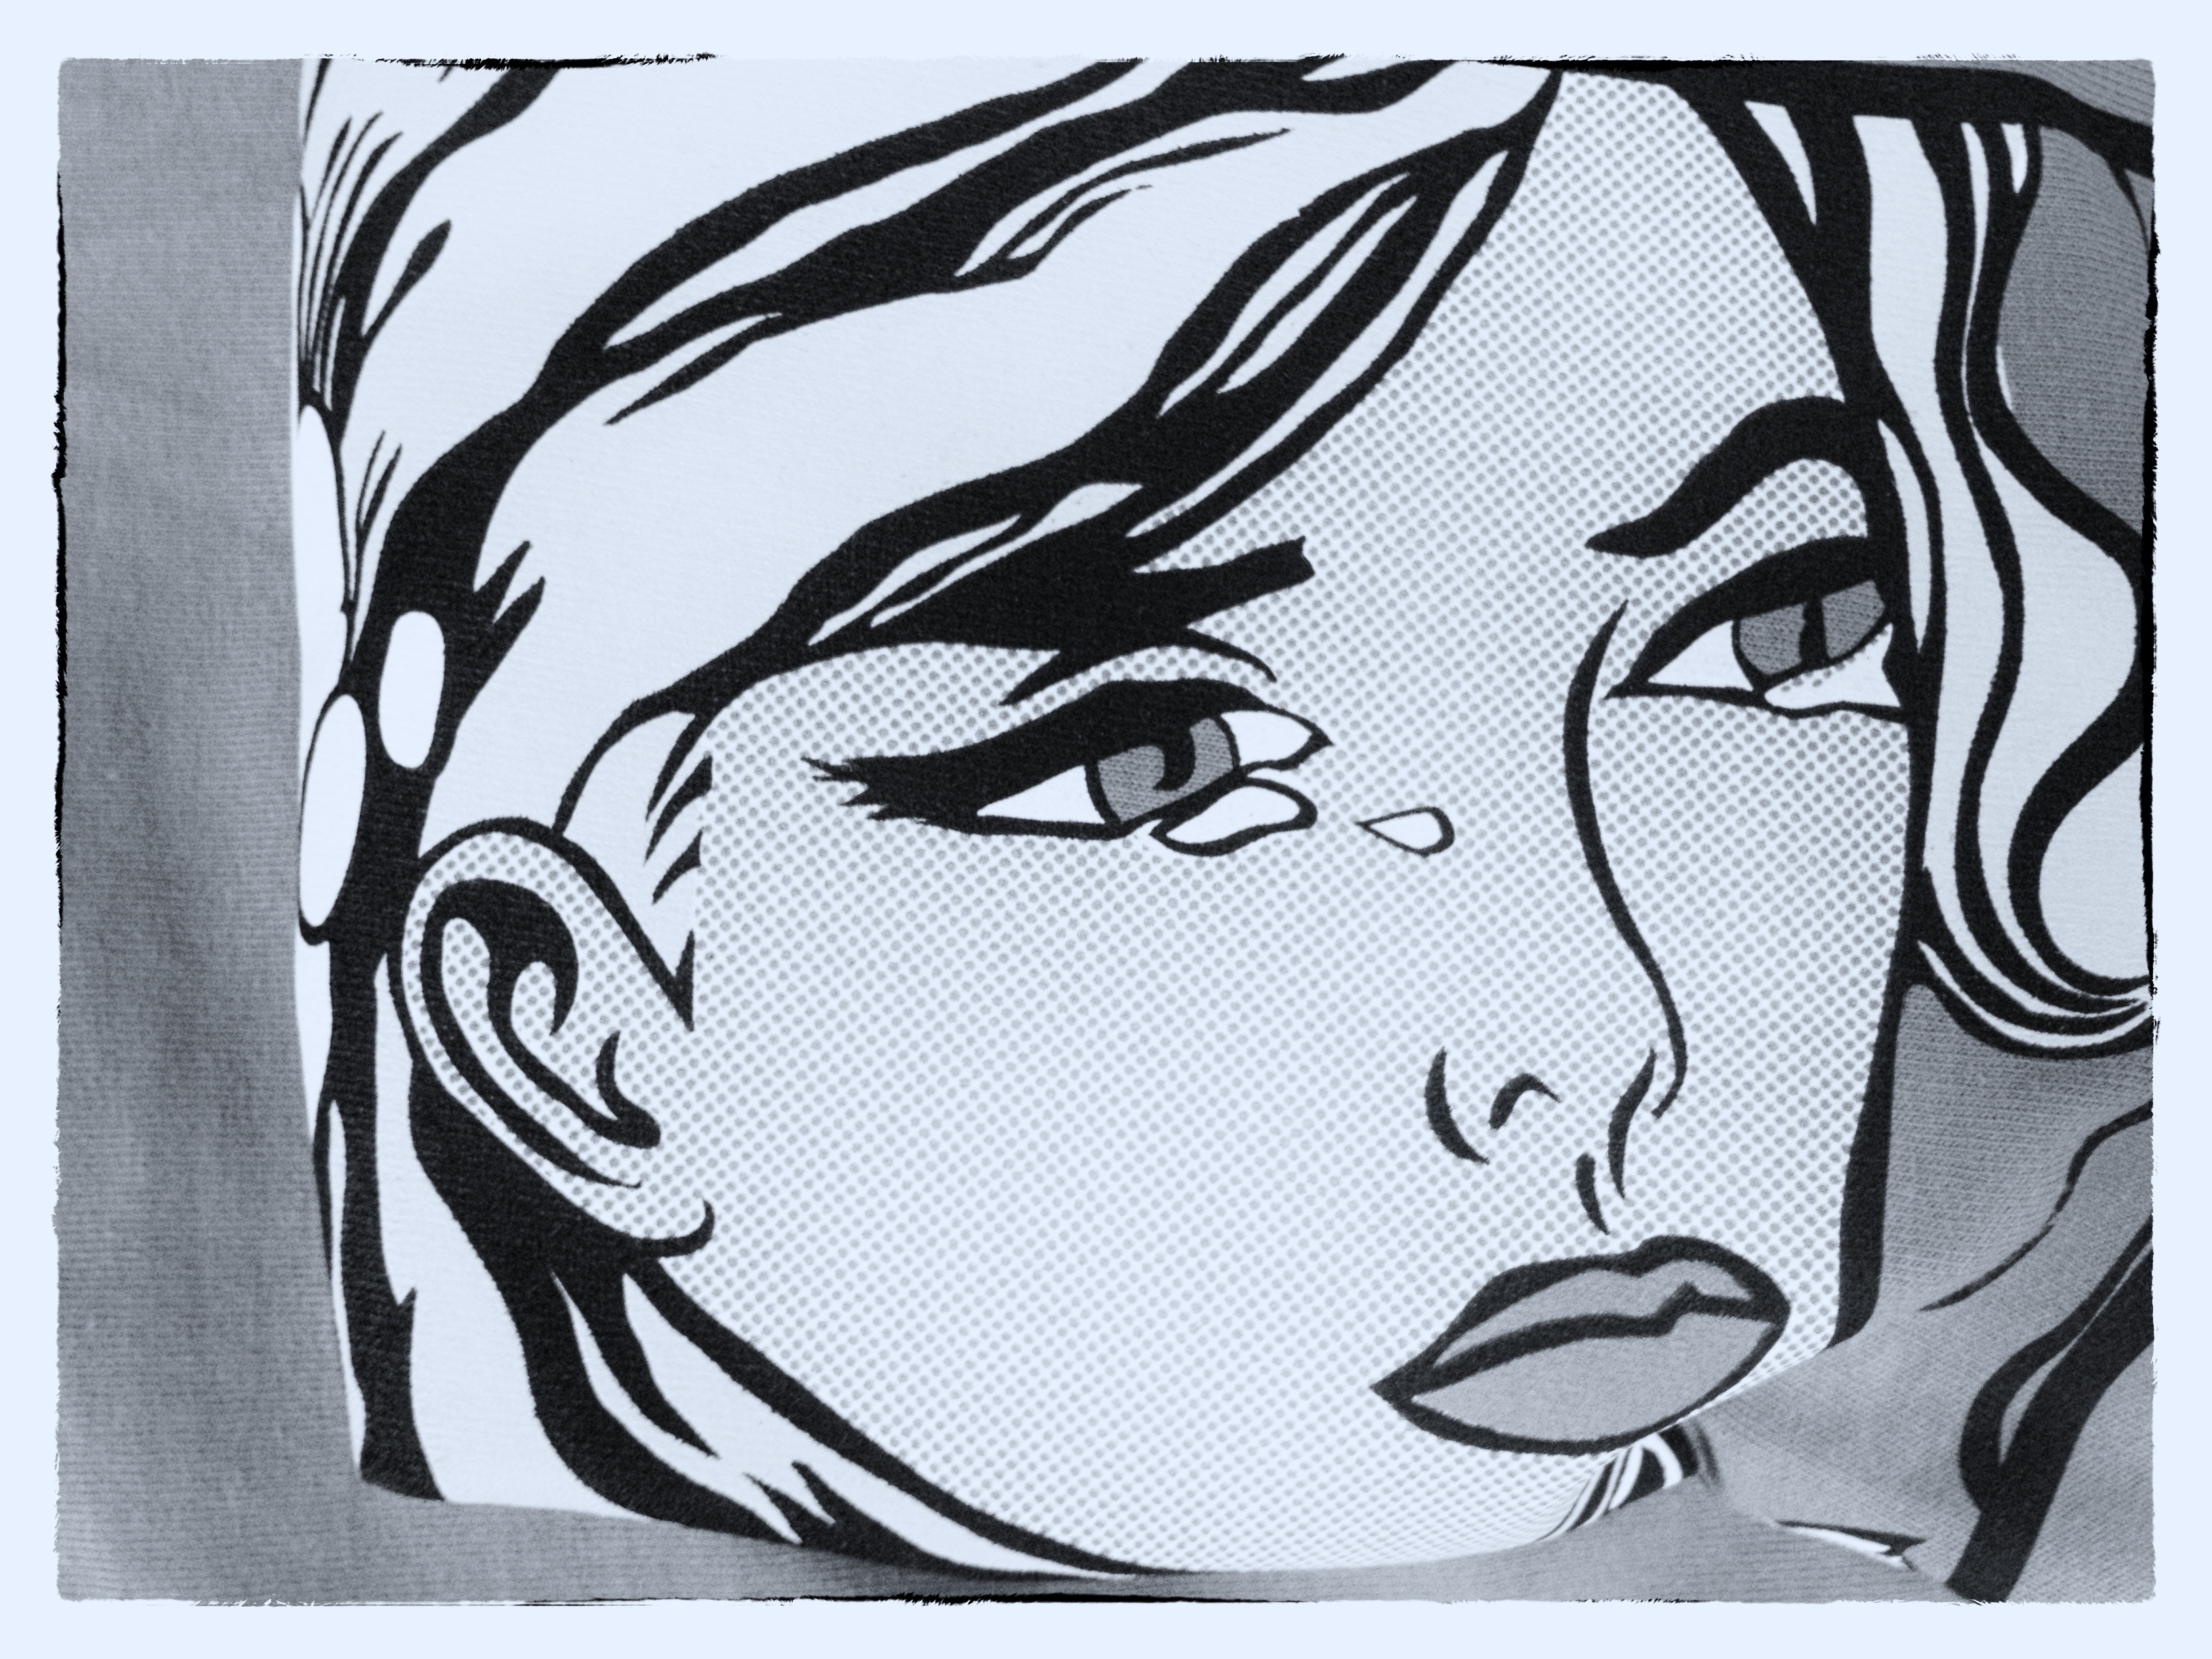
pattern, zebra, tablecloth, textile, sketch, drawing, illustration